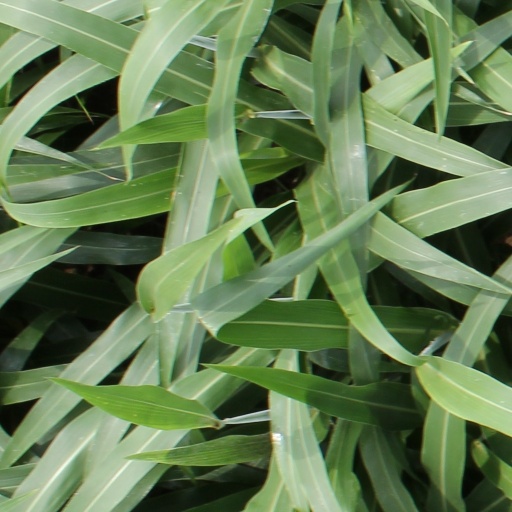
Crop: sorghum